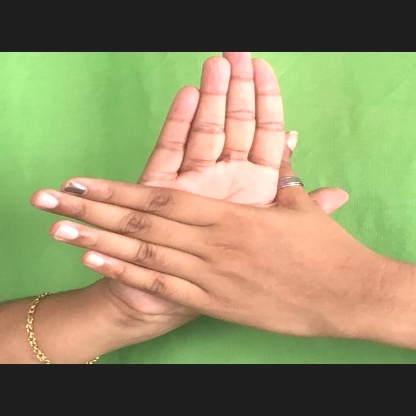
Mudra: Chakra